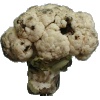
Label: cauliflower